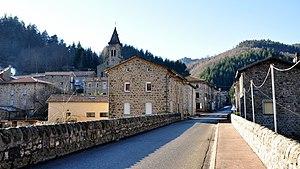
Village de Dornas.
Dornas est une commune française, située dans le département de l'Ardèche en région Auvergne-Rhône-Alpes. Cette commune se situe à 10 km du Cheylard à 41 km d'Aubenas et à 46 km de Privas.